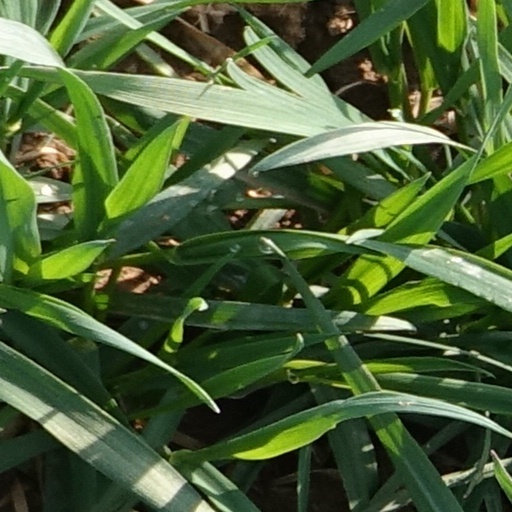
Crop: wheat